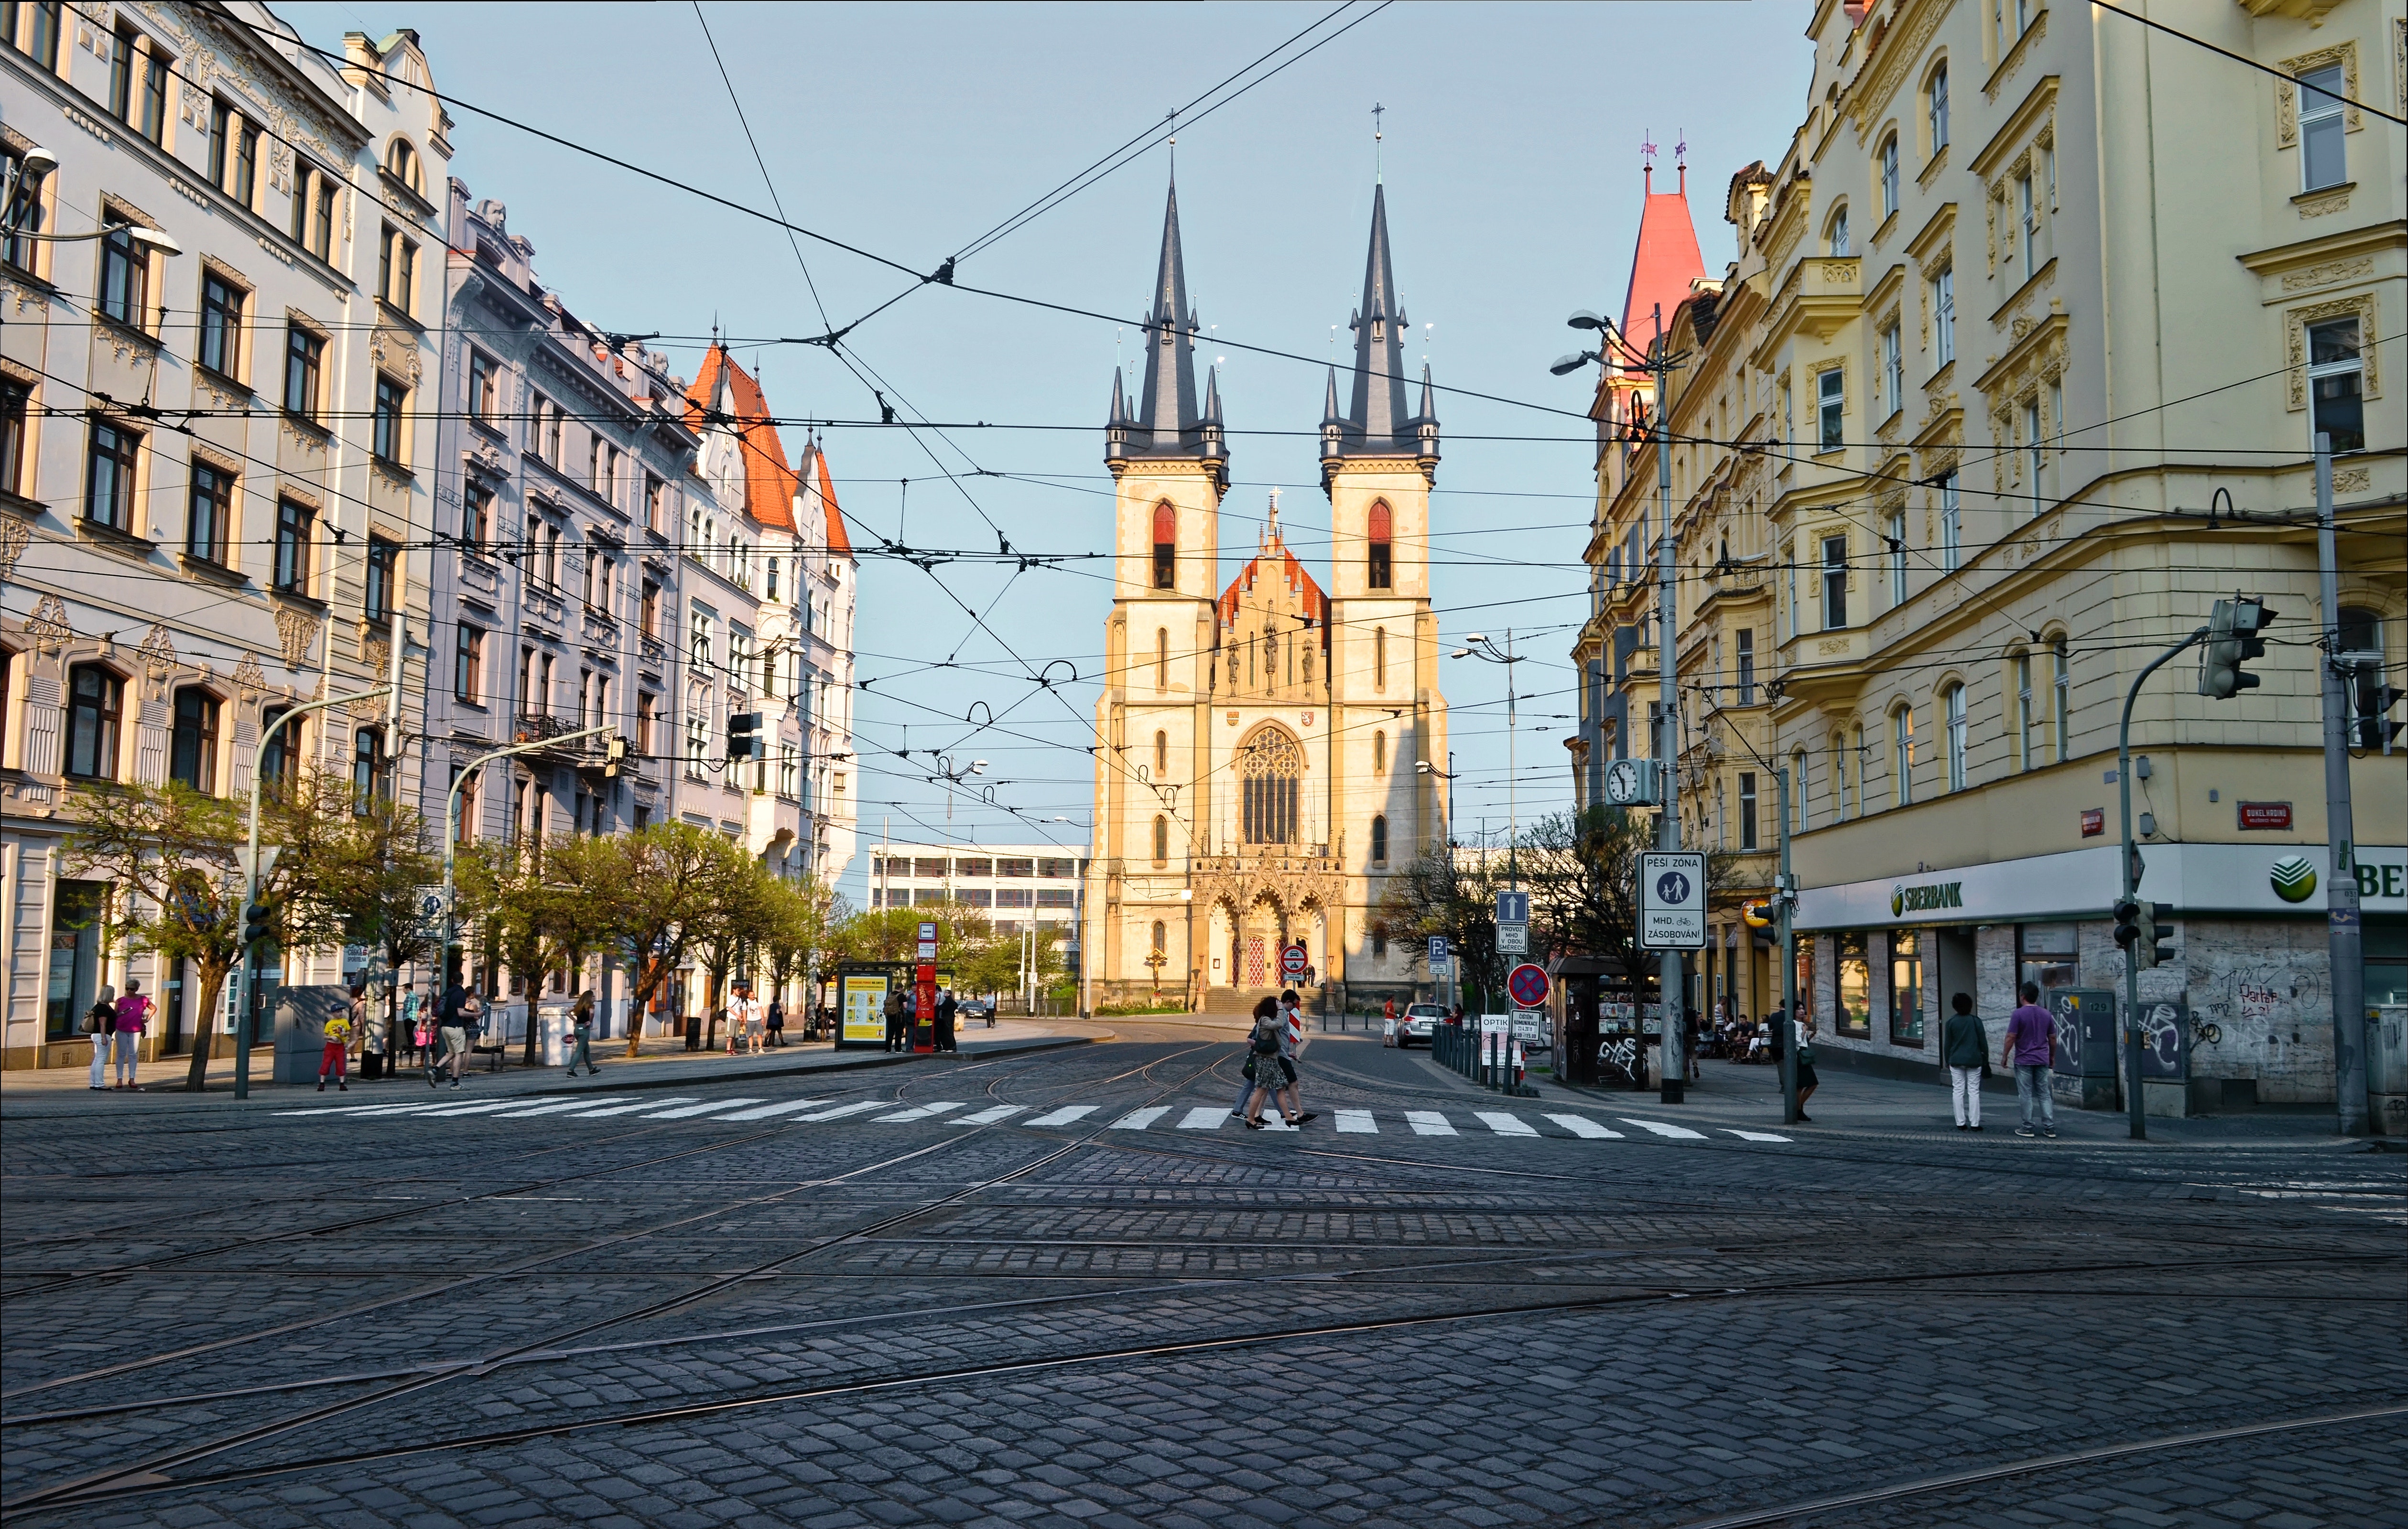
city, town, landmark, human settlement, street, town square, public space, urban area, building, plaza, architecture, neighbourhood, metropolis, infrastructure, road, sky, cobblestone, downtown, pedestrian, tree, tourism, thoroughfare, nonbuilding structure, vacation, mixed use, evening, flooring, facade, road surface, vehicle